List of UK top-ten singles in 1999

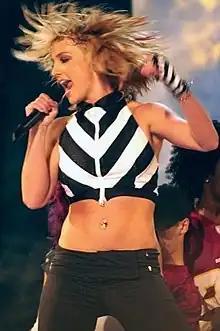
Britney Spears made her arrival into the UK charts in 1999, scoring three top 10 entries, including her debut hit "...Baby One More Time", which spent two weeks at number-one and became the best-selling single of the year.

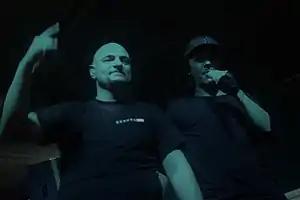
Italian group Eiffel 65 achieved the second best selling single of the year with "Blue (Da Ba Dee)", which spent three weeks at number-one.

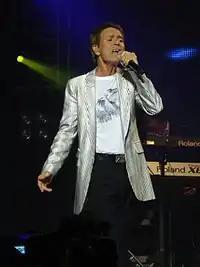
Cliff Richard secured his fourteenth UK number-one single in 1999 with "The Millennium Prayer", which topped the chart for three weeks and became the year's third best selling single.

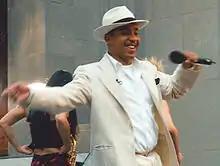
German singer Lou Bega had the fourth best selling single of the year with "Mambo No. 5 (A Little Bit Of...)", which stayed at number-one for two weeks.

The UK Singles Chart is one of many music charts compiled by the Official Charts Company that calculates the best-selling singles of the week in the United Kingdom. Before 2004, the chart was only based on the sales of physical singles. This list shows singles that peaked in the Top 10 of the UK Singles Chart during 1999, as well as singles which peaked in 1998 and 2000 but were in the top 10 in 1999. The entry date is when the song appeared in the top 10 for the first time (week ending, as published by the Official Charts Company, which is six days after the chart is announced).